Deadwood Draw

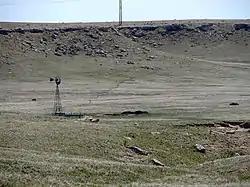
Deadwood Draw

Deadwood Draw is part of the Sidney-Black Hills Trail near Sidney, Nebraska, which provided supplies for gold mining operations in the Black Hills from 1874 to 1881. The draw served as a staging area for freight wagons carrying supplies to the Black Hills and contains ruts caused by the wheels of the freight wagons and the animals that pulled them. The draw is listed on the National Register of Historic Places.